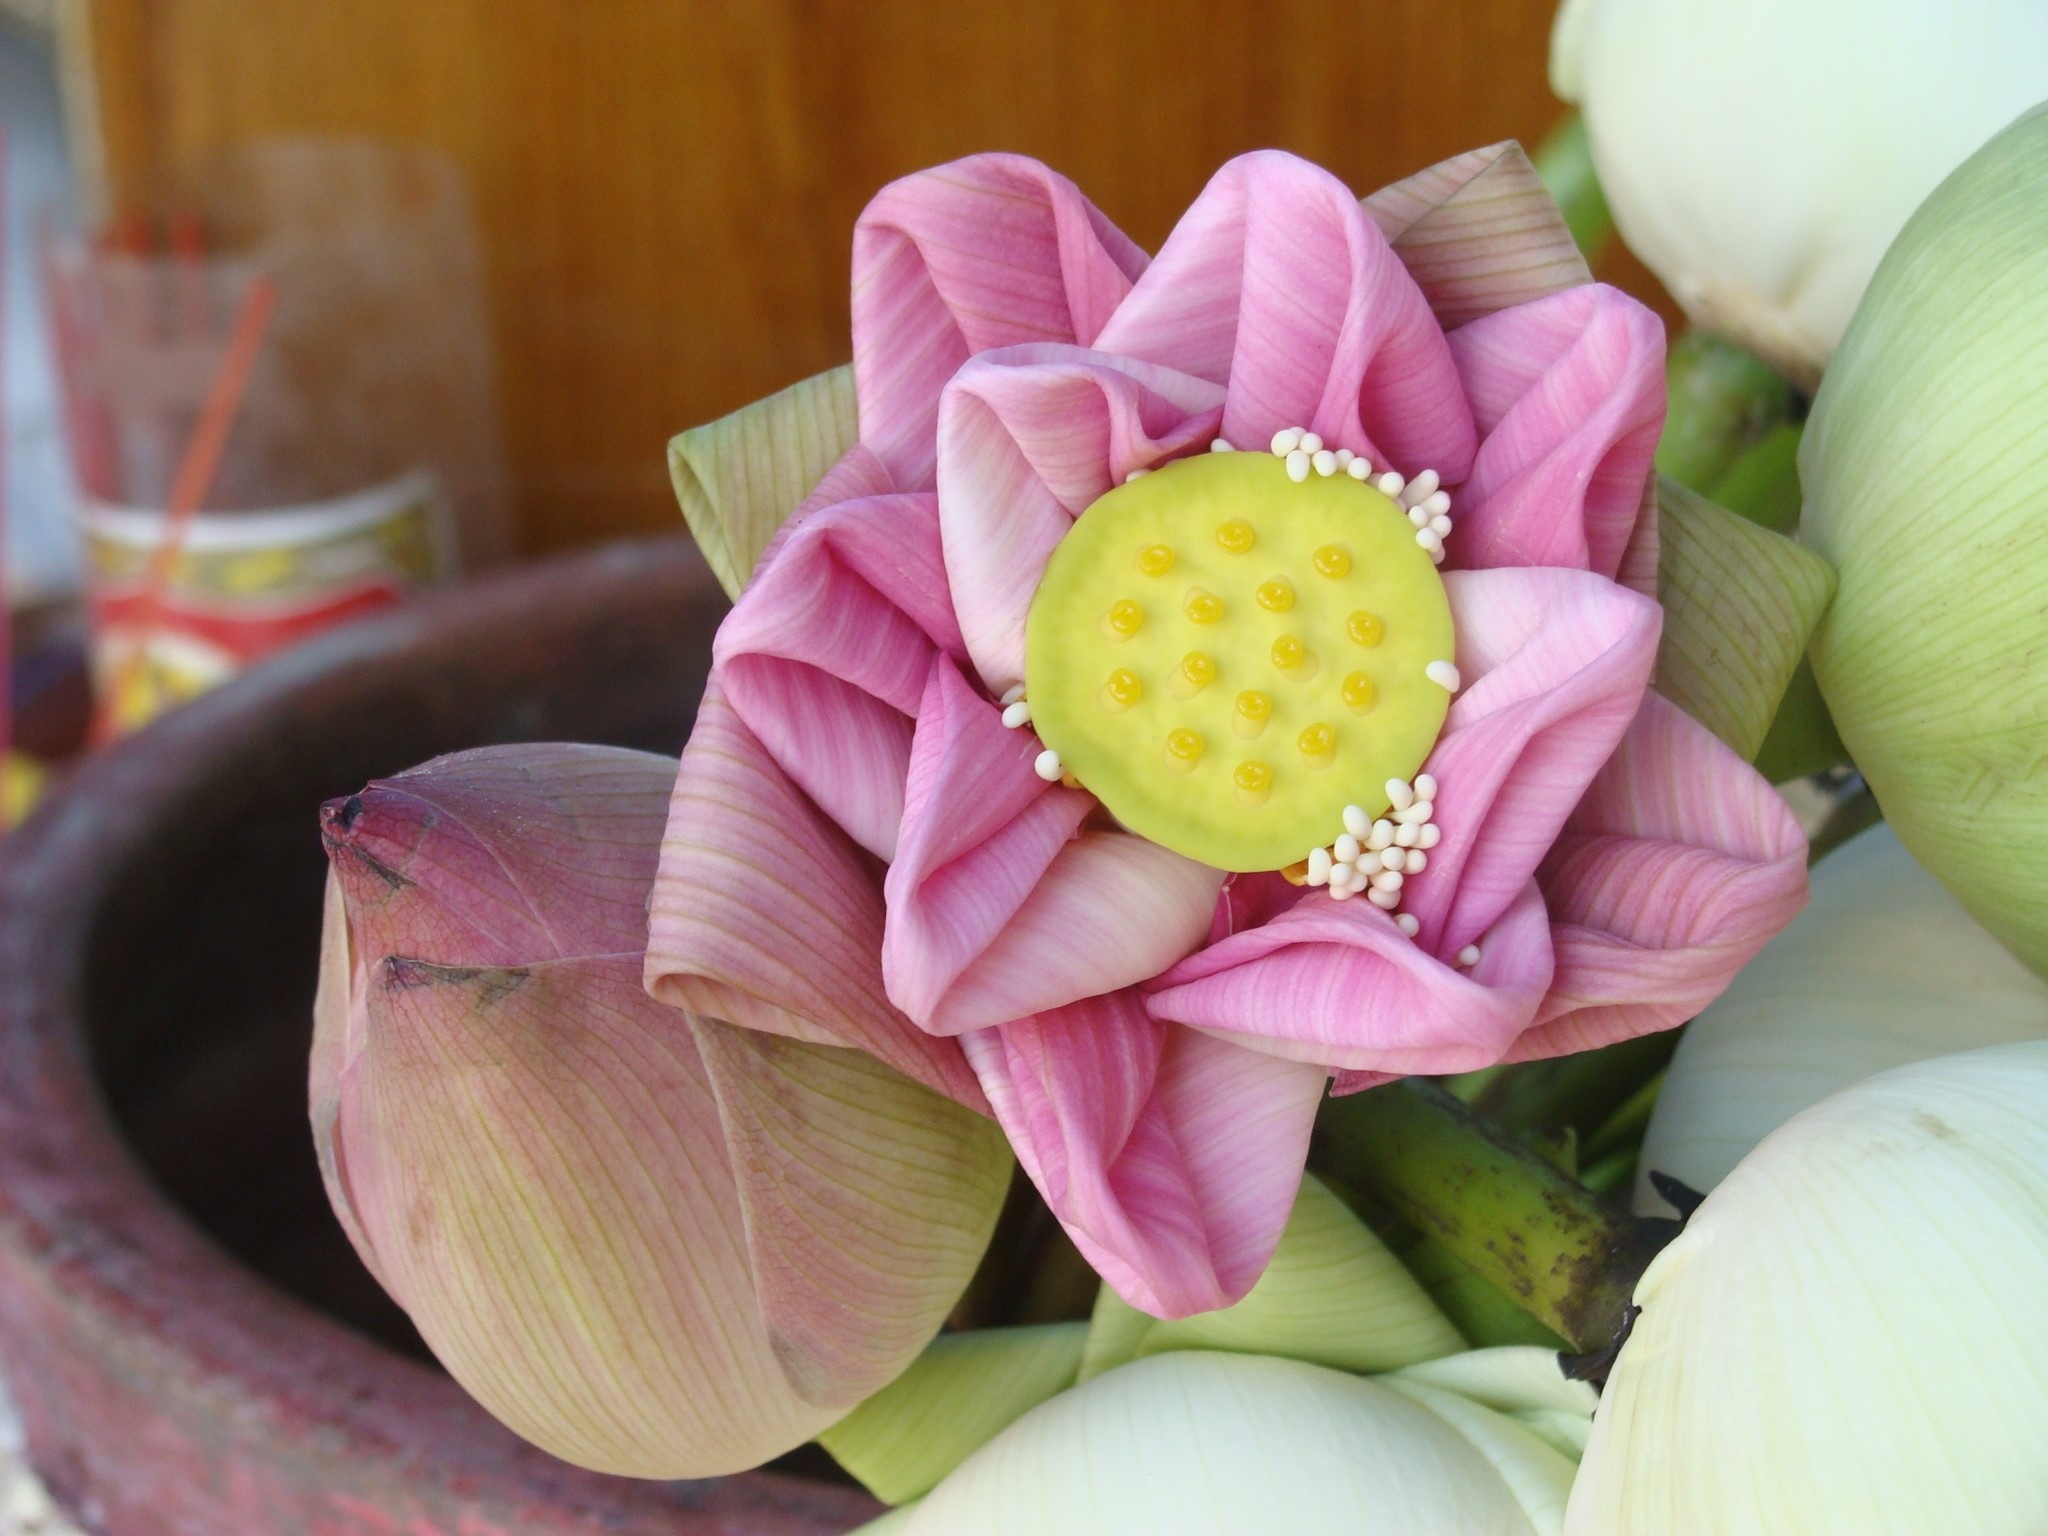
plant, flower, purple, petal, pink, lotus flower, floristry, flowering plant, flower bouquet, floral design, land plant, flower arranging